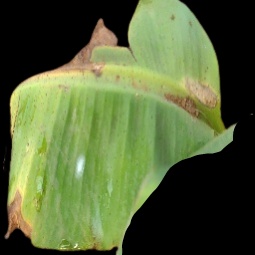
Label: Potassium